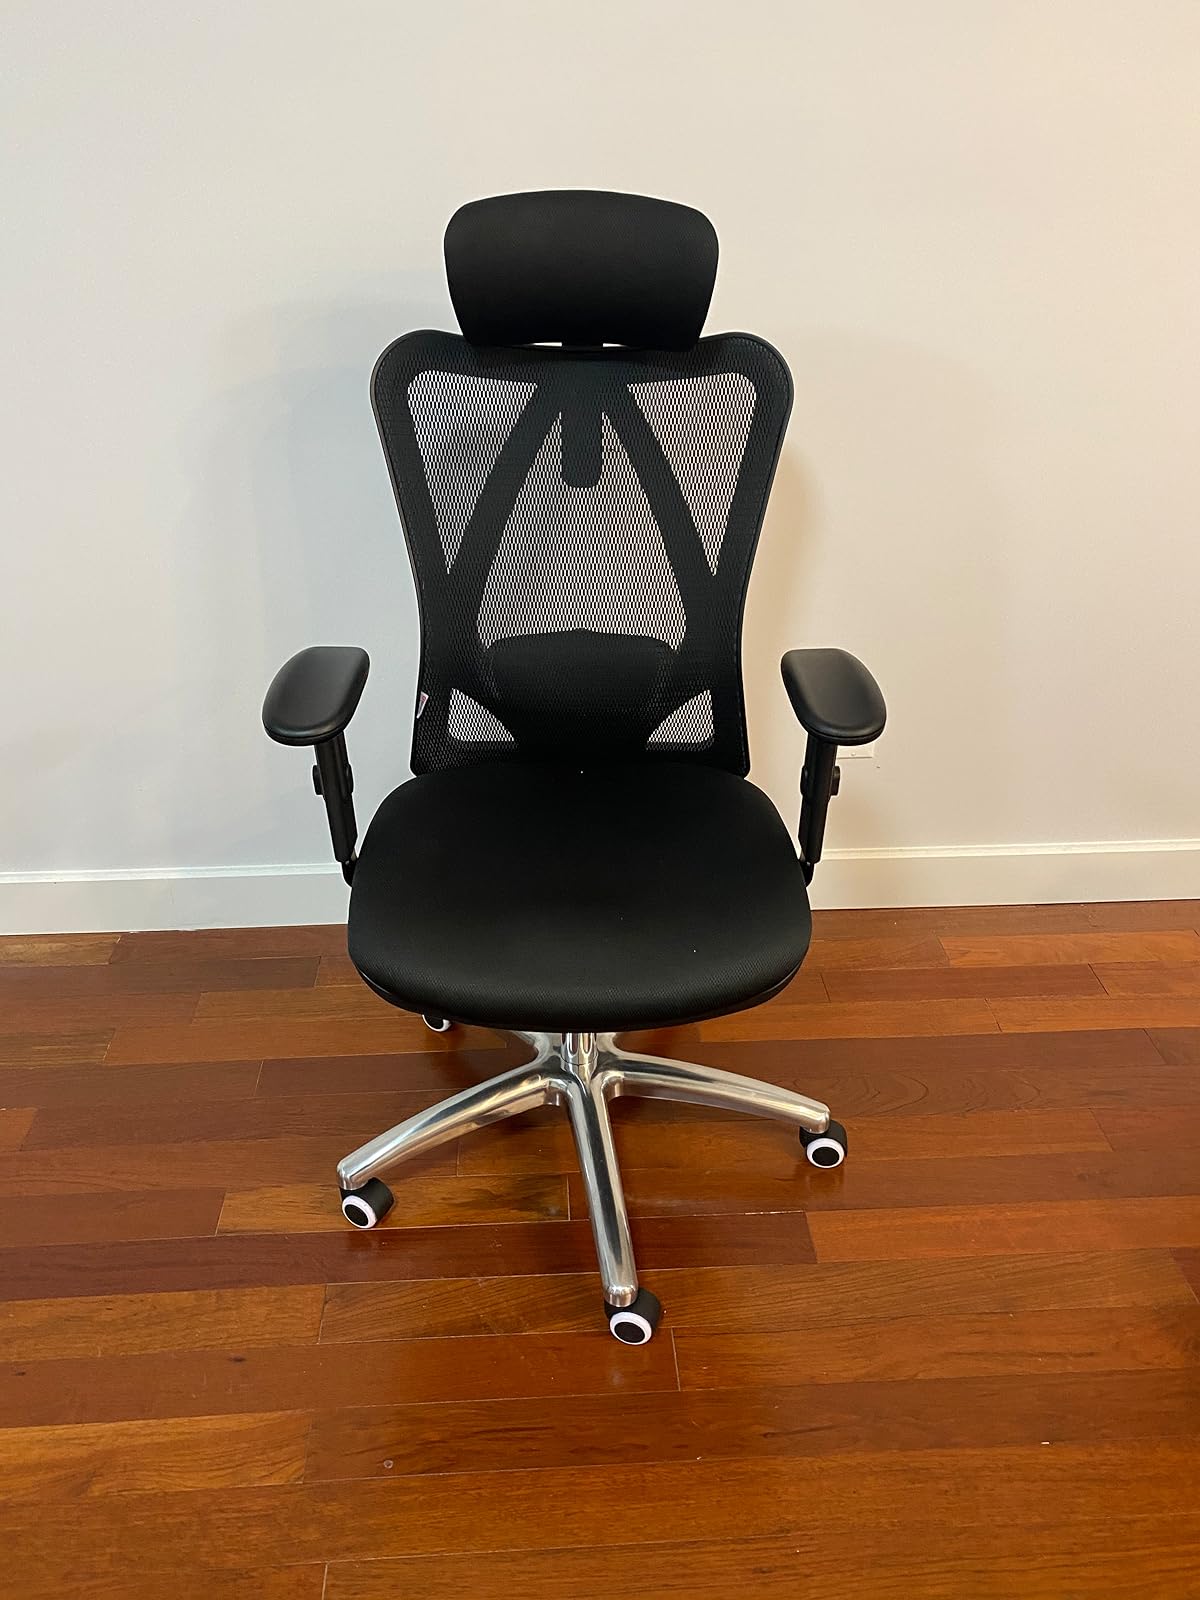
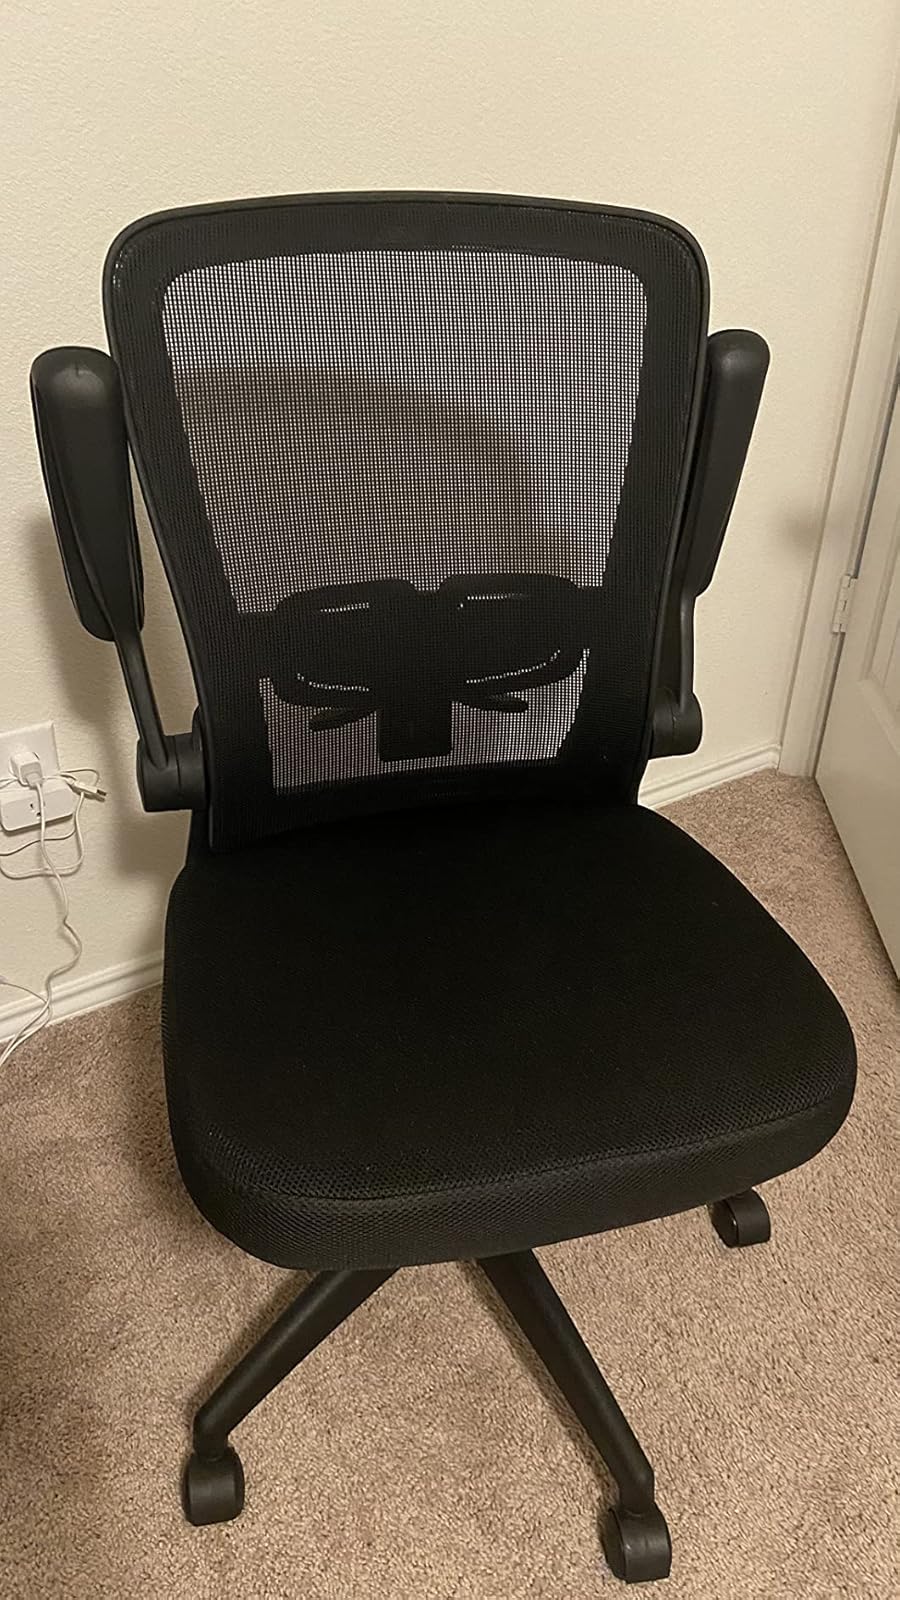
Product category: items_chair
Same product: no